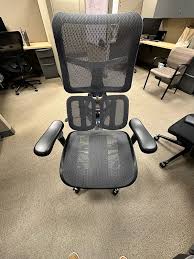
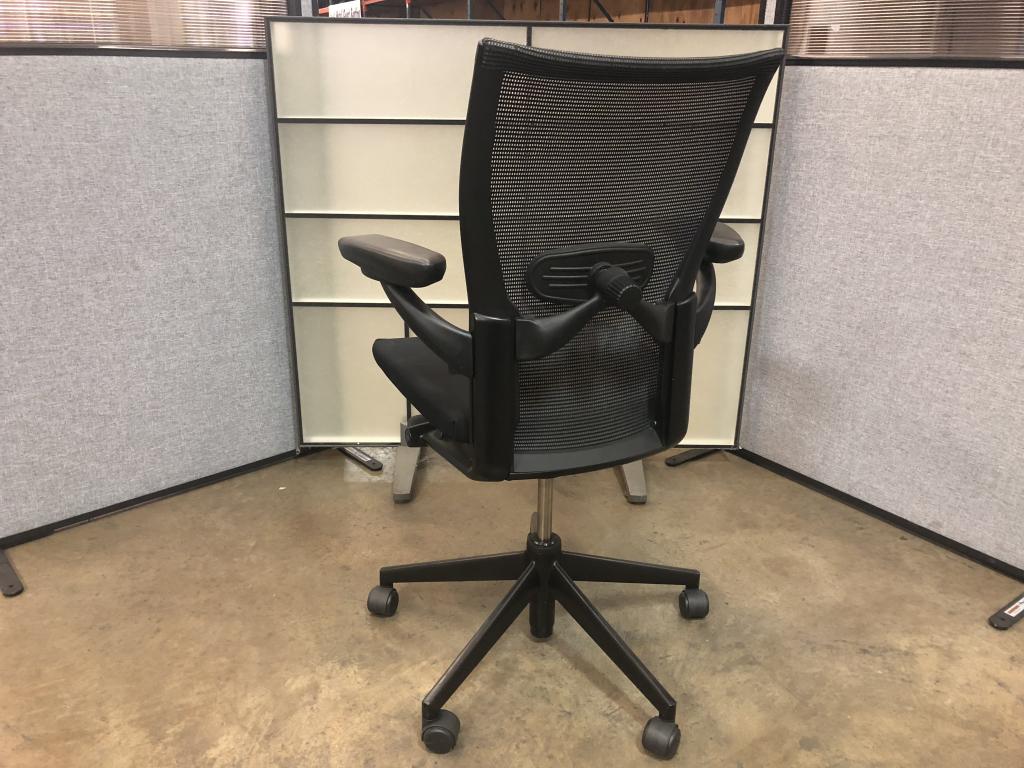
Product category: items_chair
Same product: no